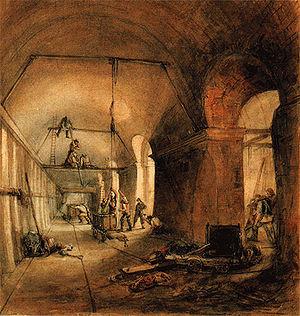
Un tunnel est une galerie souterraine livrant passage à une voie de communication. Sont apparentés aux tunnels par leur mode de construction les grands ouvrages hydrauliques souterrains, tels que les aqueducs, collecteurs et émissaires destinés soit à l'amenée, soit à l'évacuation des eaux des grands centres et certaines conduites établies en liaison avec les barrages et usines hydro-électriques.
Le tunnel sous la Tamise est un tunnel sous-fluvial passant sous la Tamise, à Londres. Il est large d'environ 11 mètres, haut d'environ 6 mètres et long d'environ 396 mètres.
Marc Isambart Brunel, ou encore Marc Isambard Brunel, né le 25 avril 1769 à Hacqueville et mort le 12 décembre 1849 à Londres, est un ingénieur franco-britannique, né français, installé au Royaume-Uni. Il préférait le prénom d'Isambart, mais on le nomme généralement Marc Brunel, afin d'éviter toute confusion avec son illustre fils, l'ingénieur britannique Isambard Kingdom Brunel.
Isambard Kingdom Brunel, né à Portsmouth le 9 avril 1806 et mort à Londres le 15 septembre 1859, est un ingénieur britannique. Il est surtout connu pour avoir créé le Great Western Railway, une série de bateaux à vapeurs, de nombreux ponts et des tunnels importants. Ses réalisations ont révolutionné les transports publics et l'ingénierie moderne.